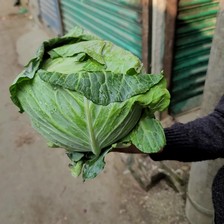
Label: others